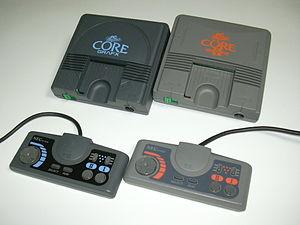
La CoreGrafX est une console de jeux vidéo créée par NEC, une société japonaise. Elle est sortie au Japon en 1989. C'est une version relookée de la PC-Engine sortie au Japon en 1987 : couleur différente, noire au lieu de blanche pour la première PC-Engine, elle dispose d'une sortie audiovidéo sous forme d'une prise DIN, contrairement à la première PC Engine qu'on branchait directement sur la prise antenne du téléviseur. Un autre intérêt était un coût de fabrication inférieur et donc un prix plus abordable. Elle est distribuée en Amérique du Nord sous le nom de TurboGrafx-16. Elle fut distribuée en France en 1990 par SODIPENG, assortie d'une modification technique et d'un boîtier appelé "AudioVideoPlus" lui permettant de fournir un signal RGB absent des modèles japonais.